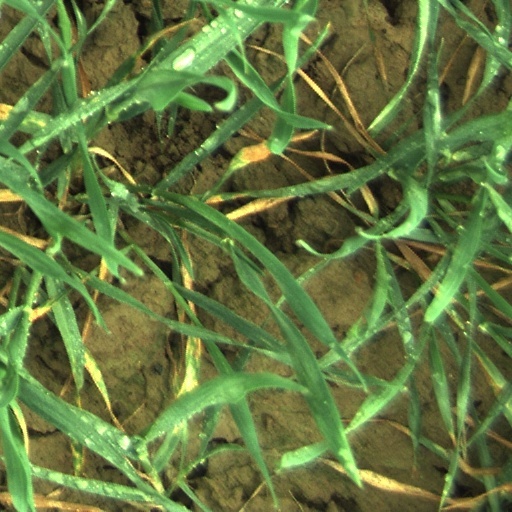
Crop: wheat